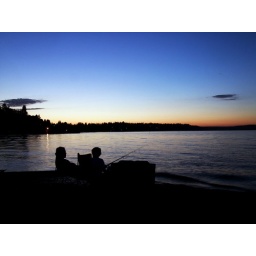
Evening, fish men at the lake Washington in Sandpoint.